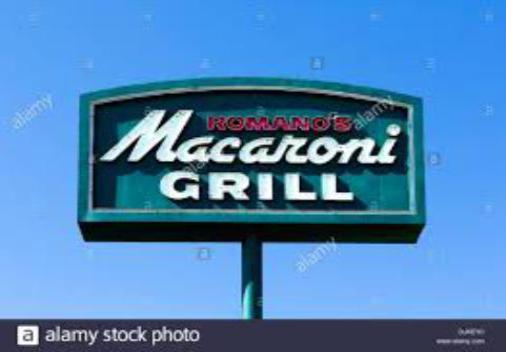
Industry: Food